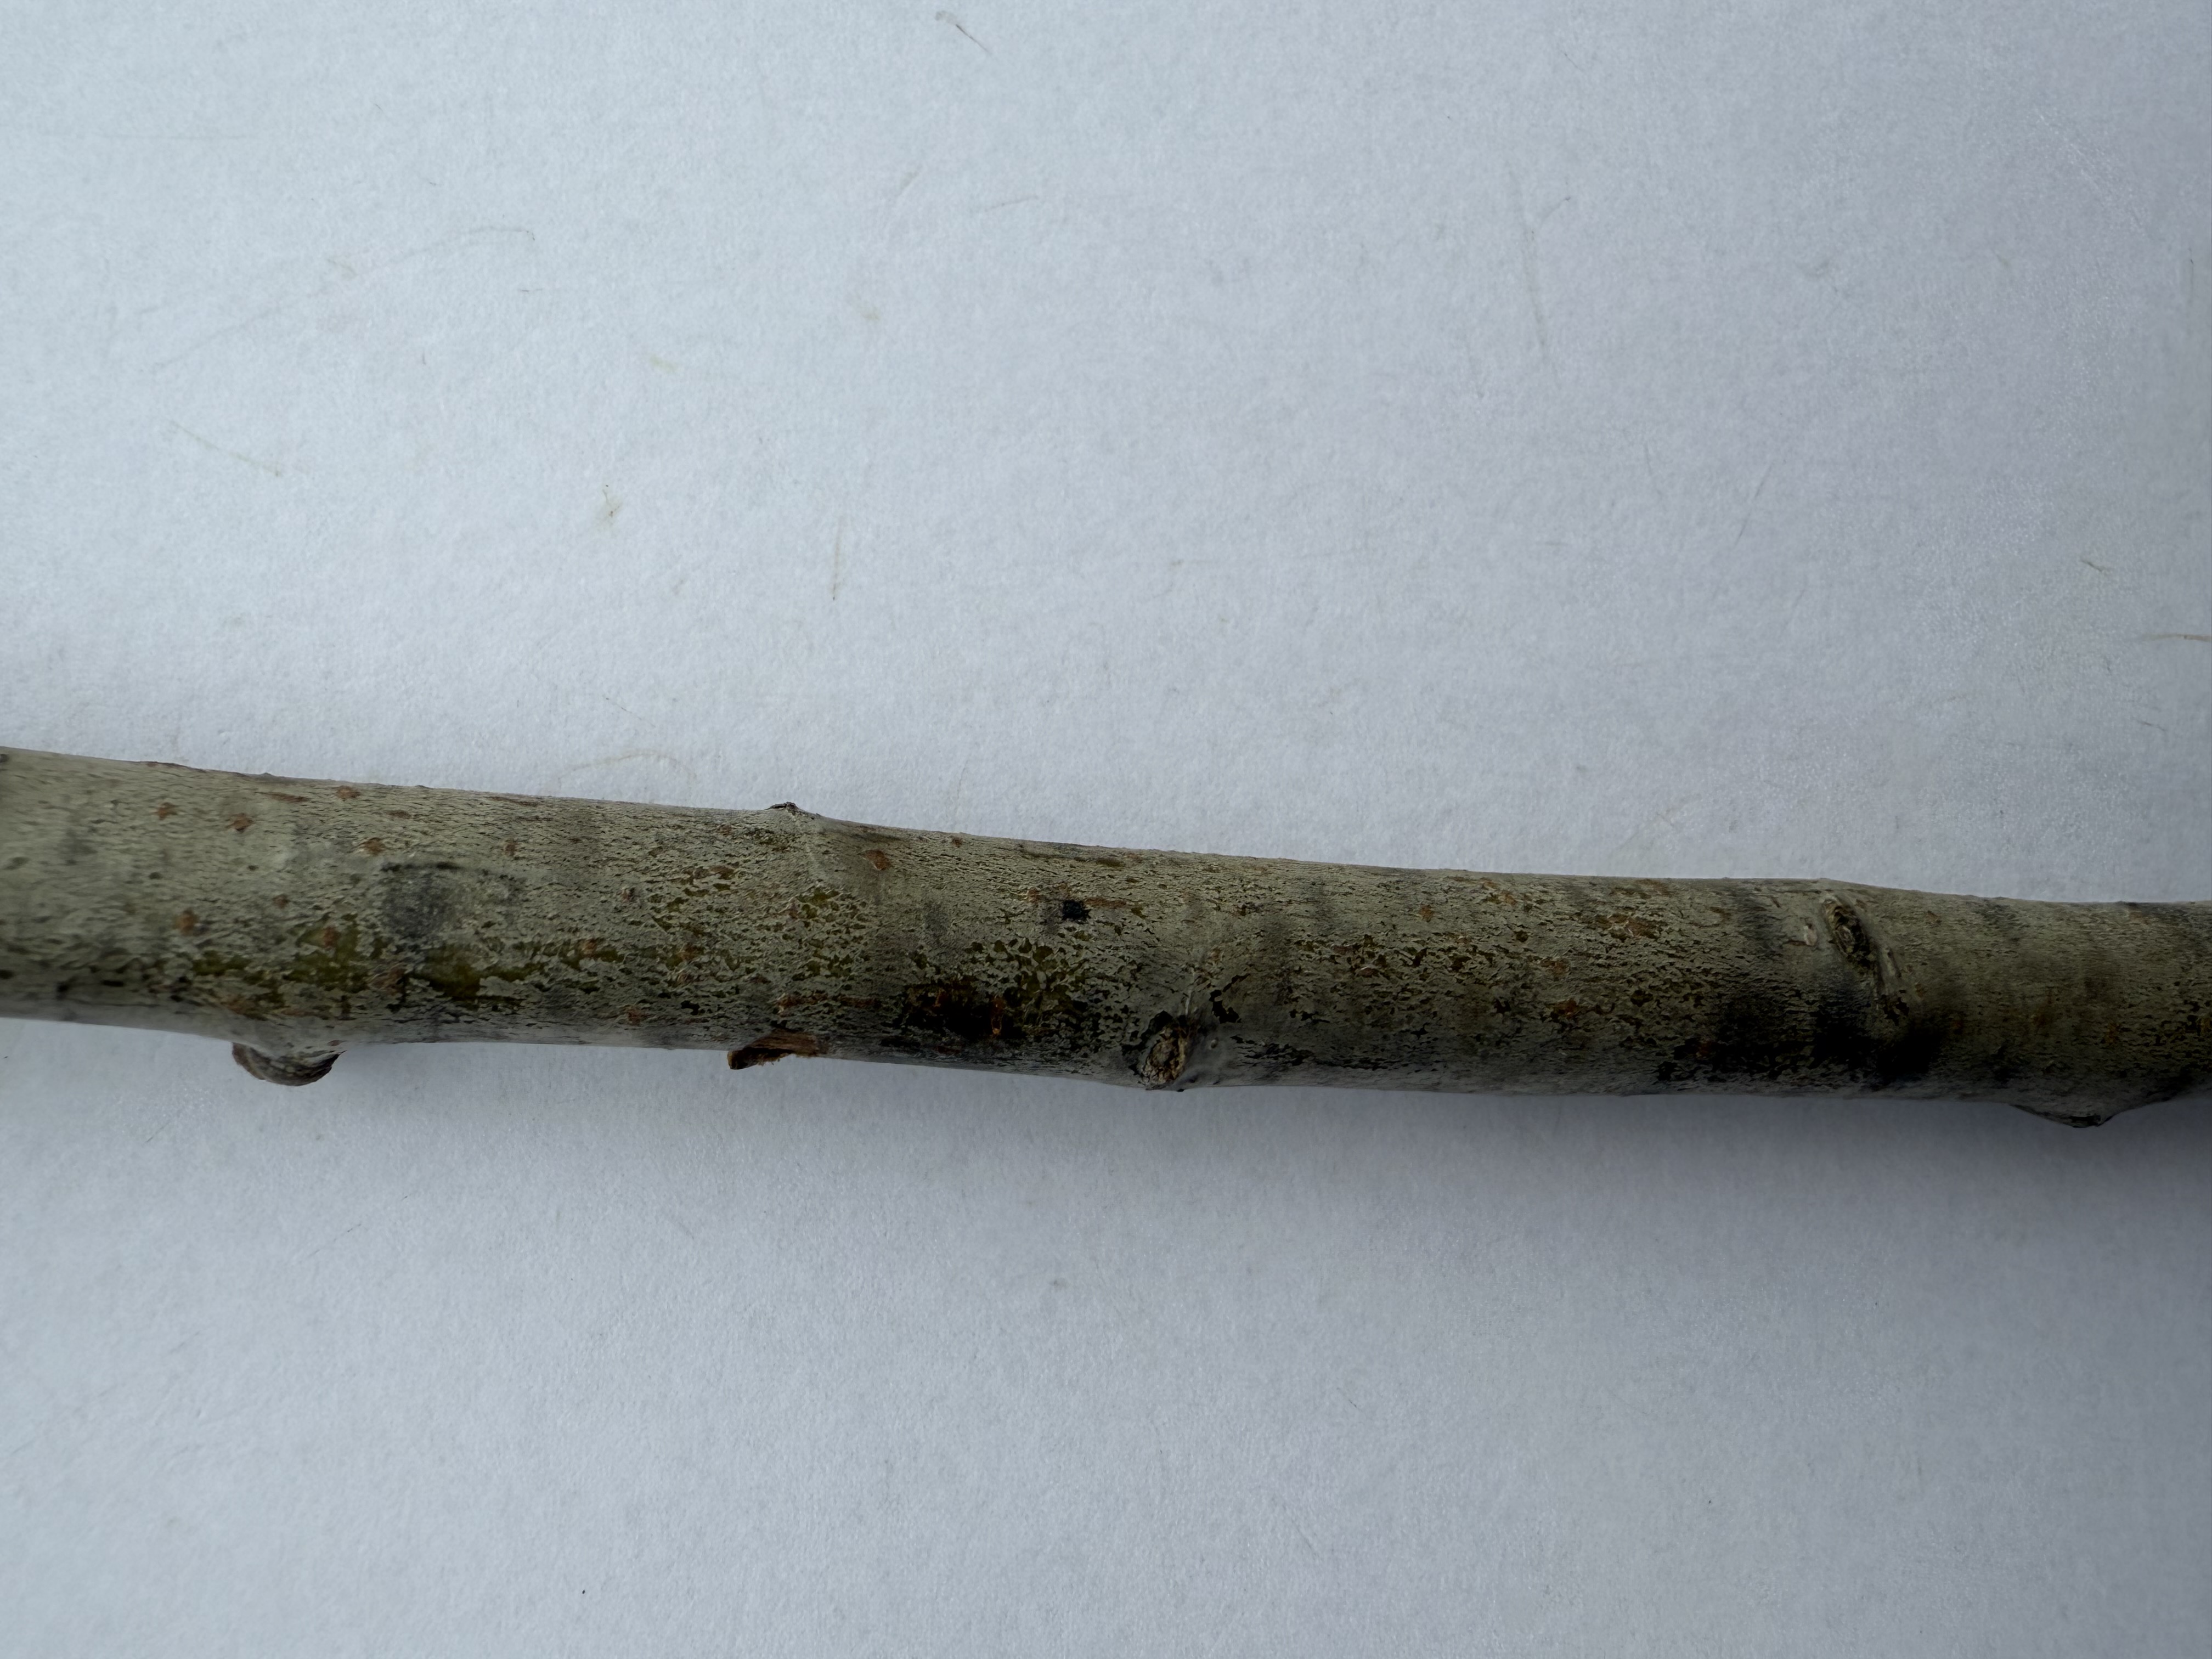
Variety: Santa Maria Pear